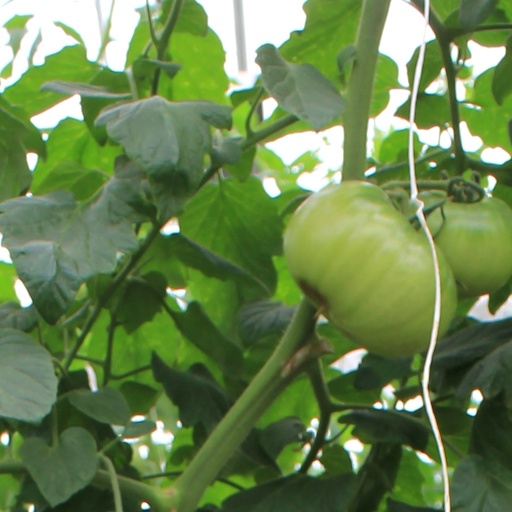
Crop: tomato